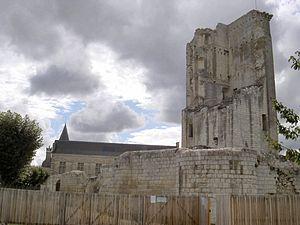
PA00097768